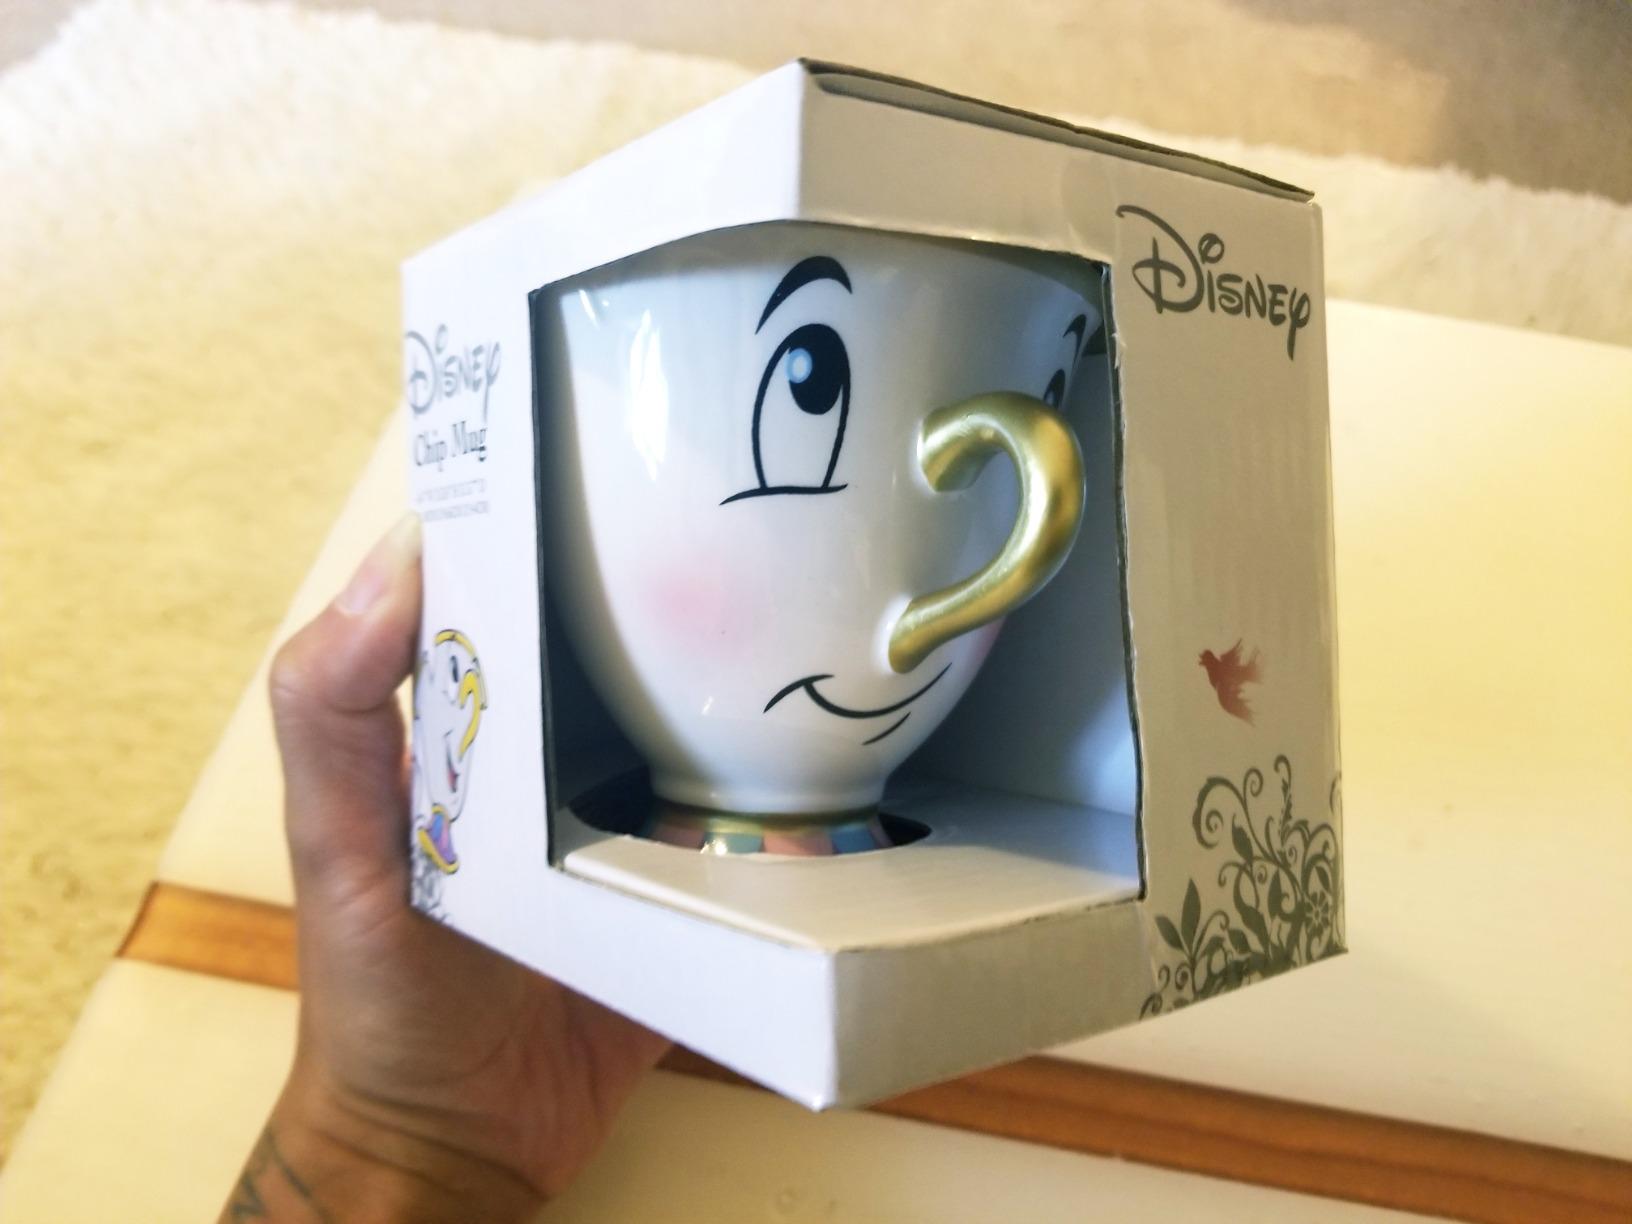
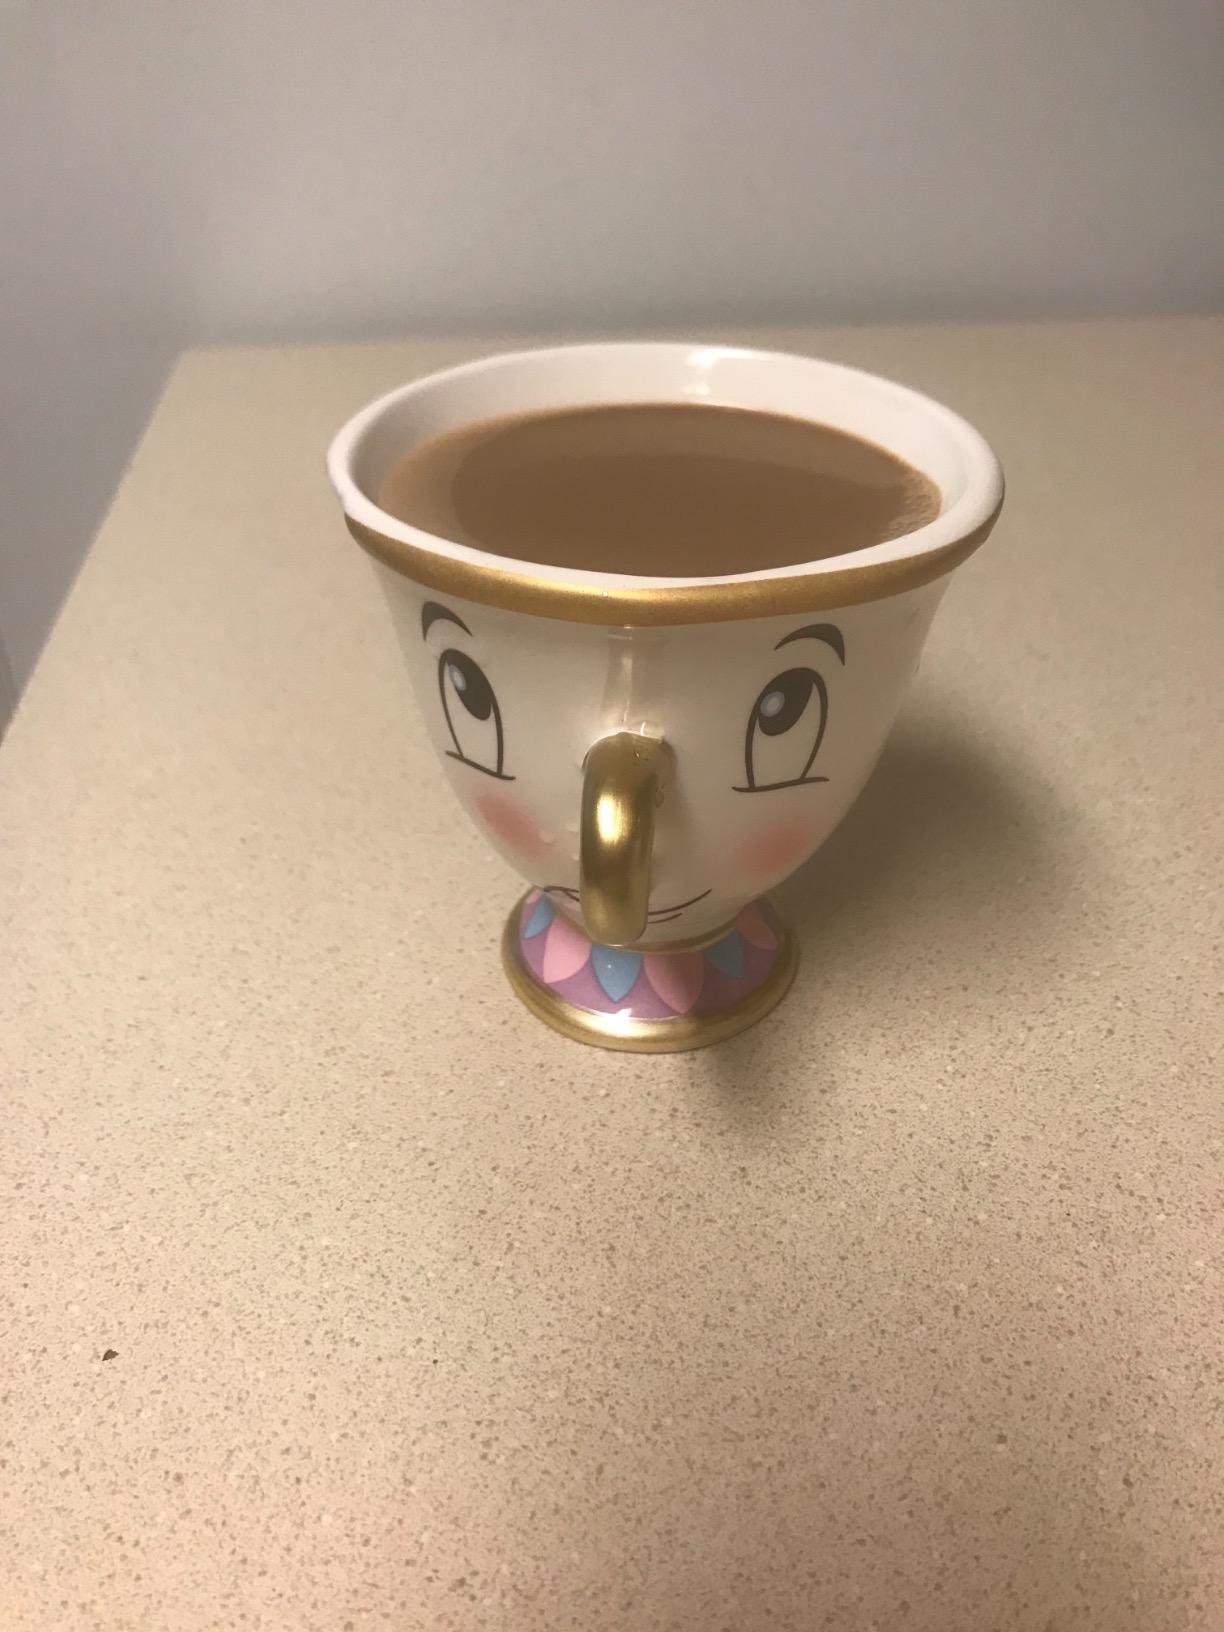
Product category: items_mug
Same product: yes